Presidents of the United States on U.S. postage stamps

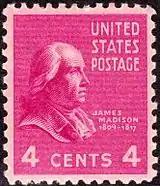

James Madison was the fourth president of the United States, served from 1809 to 1817. Madison appears on three definitive issues.